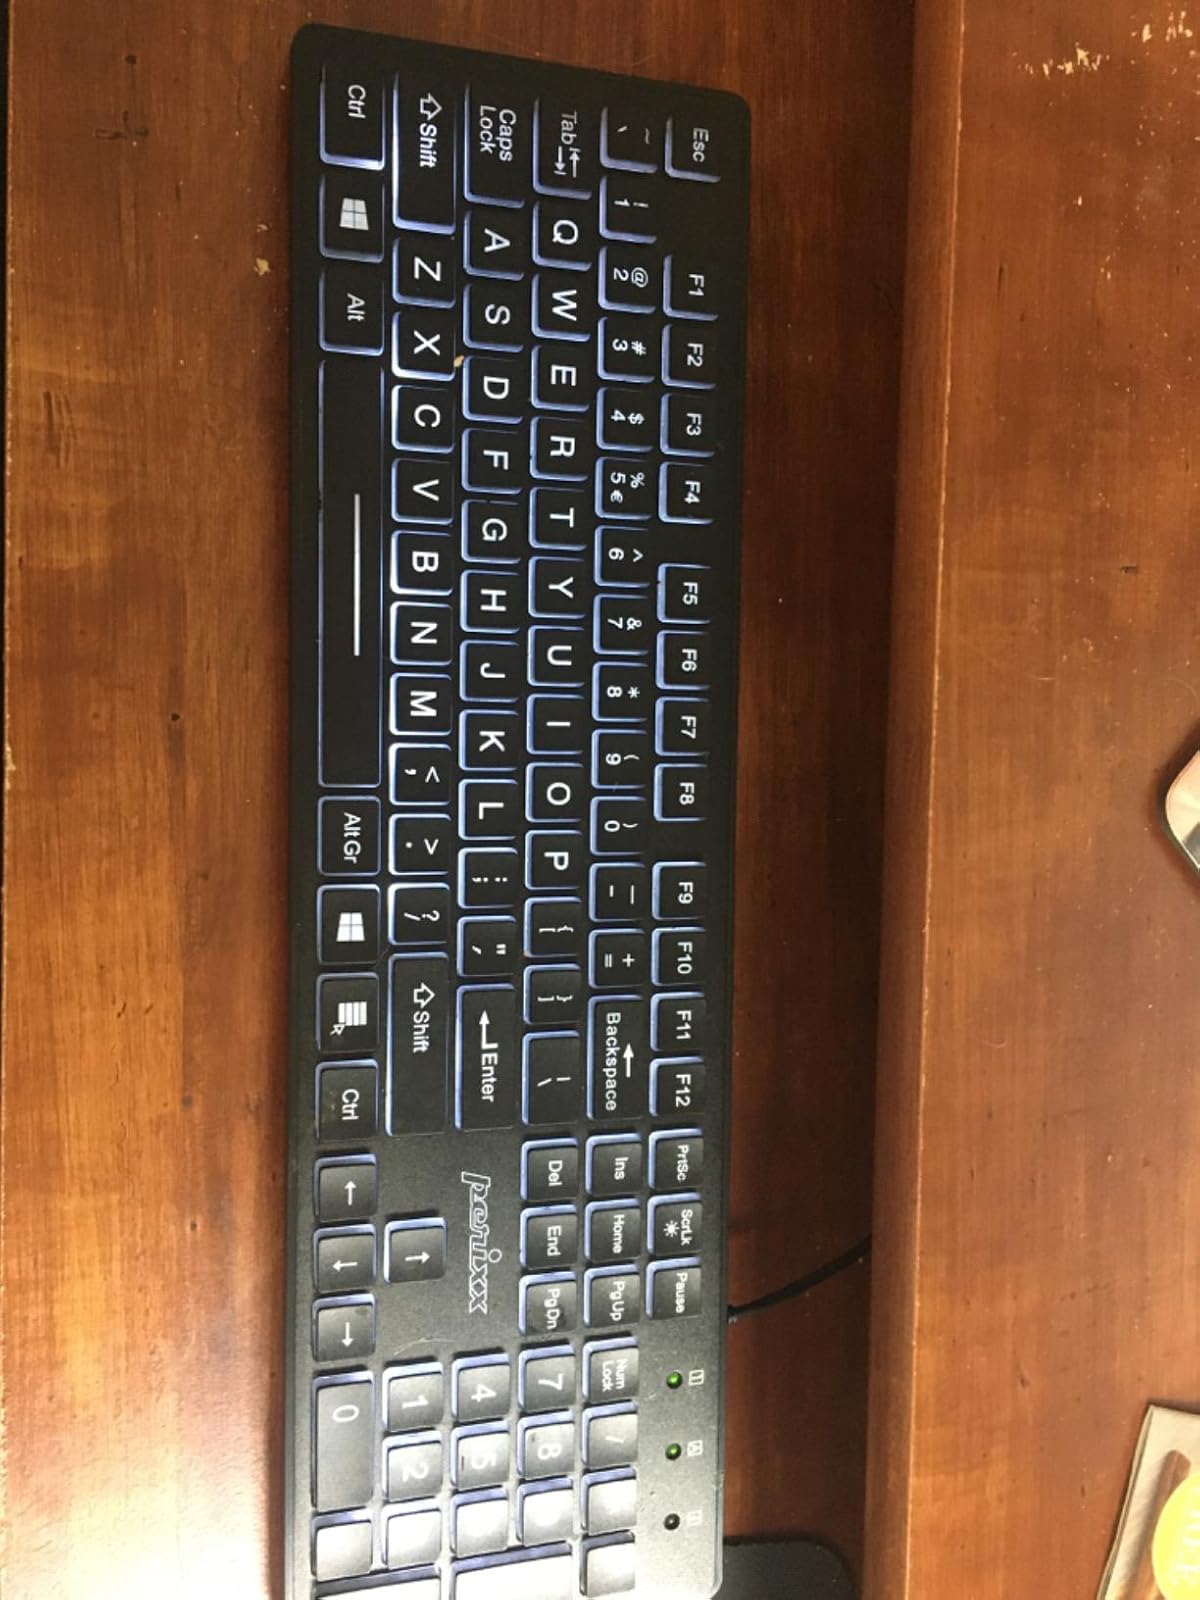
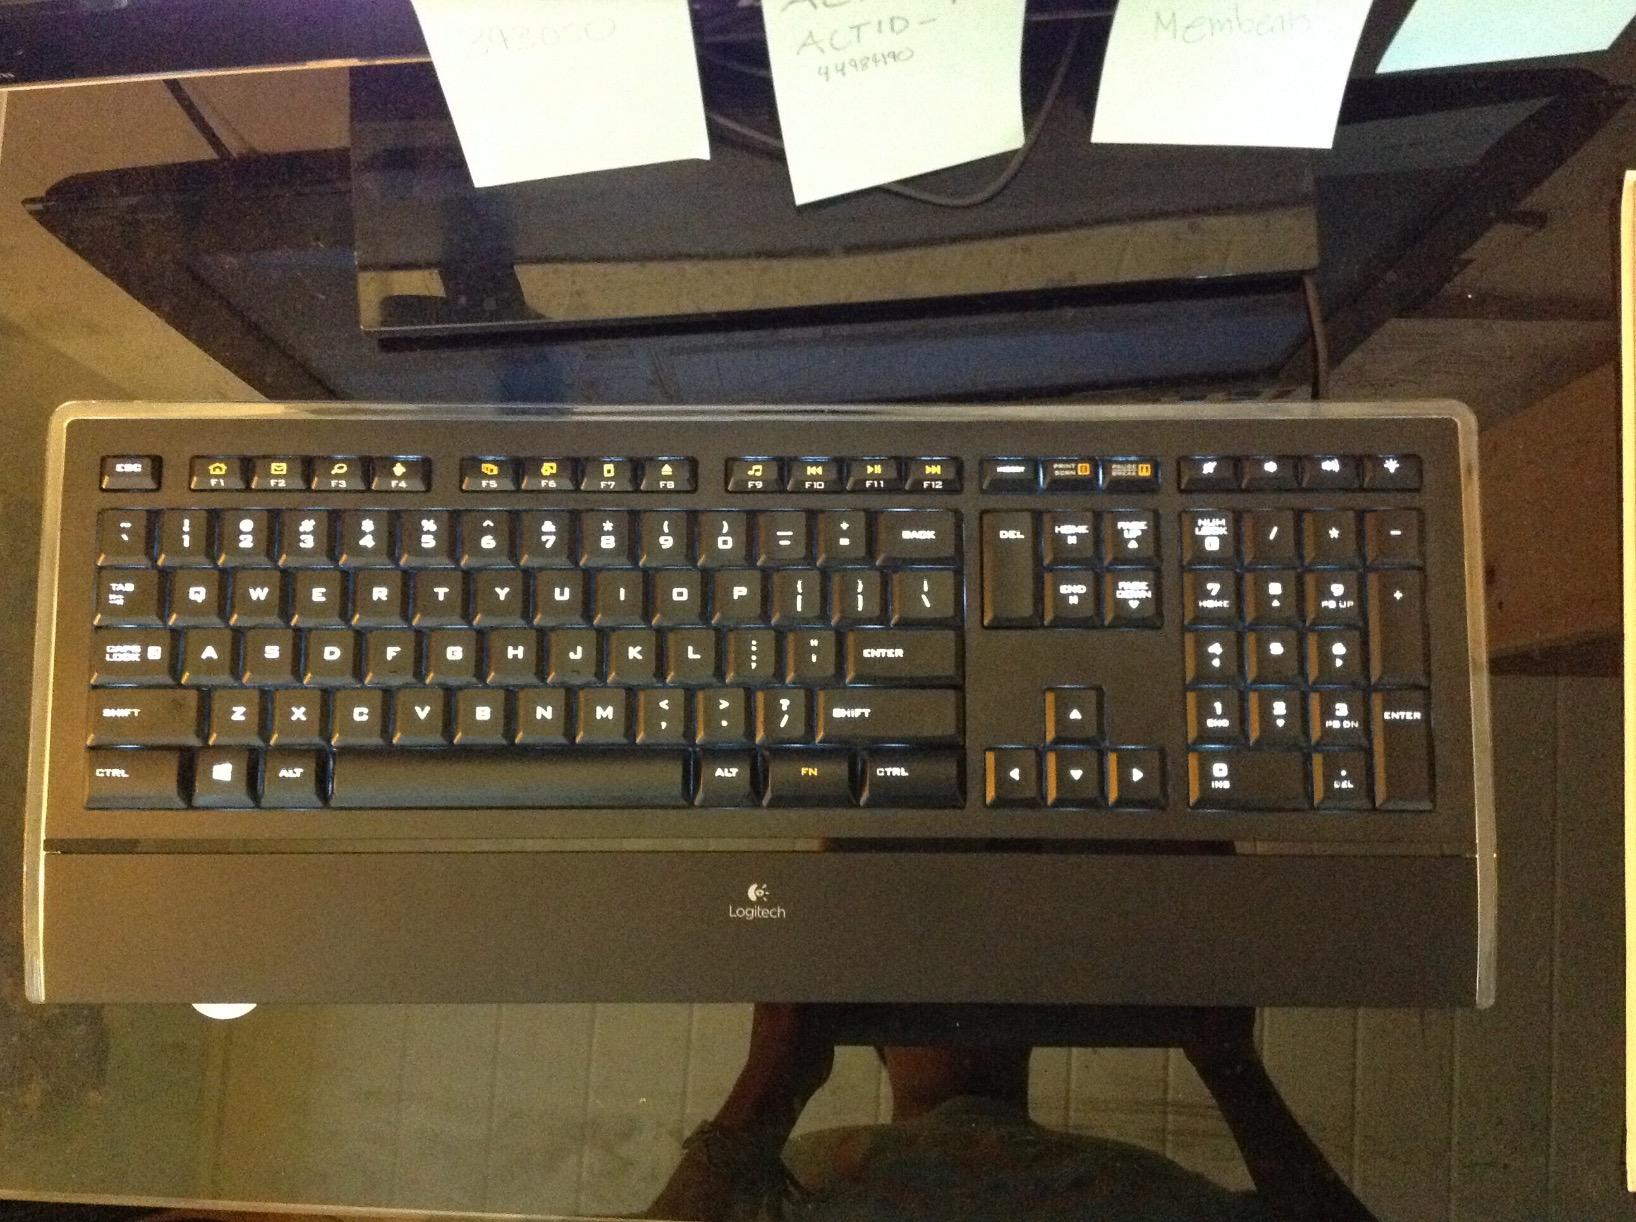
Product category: keyboard
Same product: no